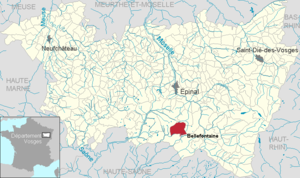
Bellefontaine dans le département des Vosges, Lorraine, France
Bellefontaine est une commune française située dans le département des Vosges, en région Grand Est.